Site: brandenburg
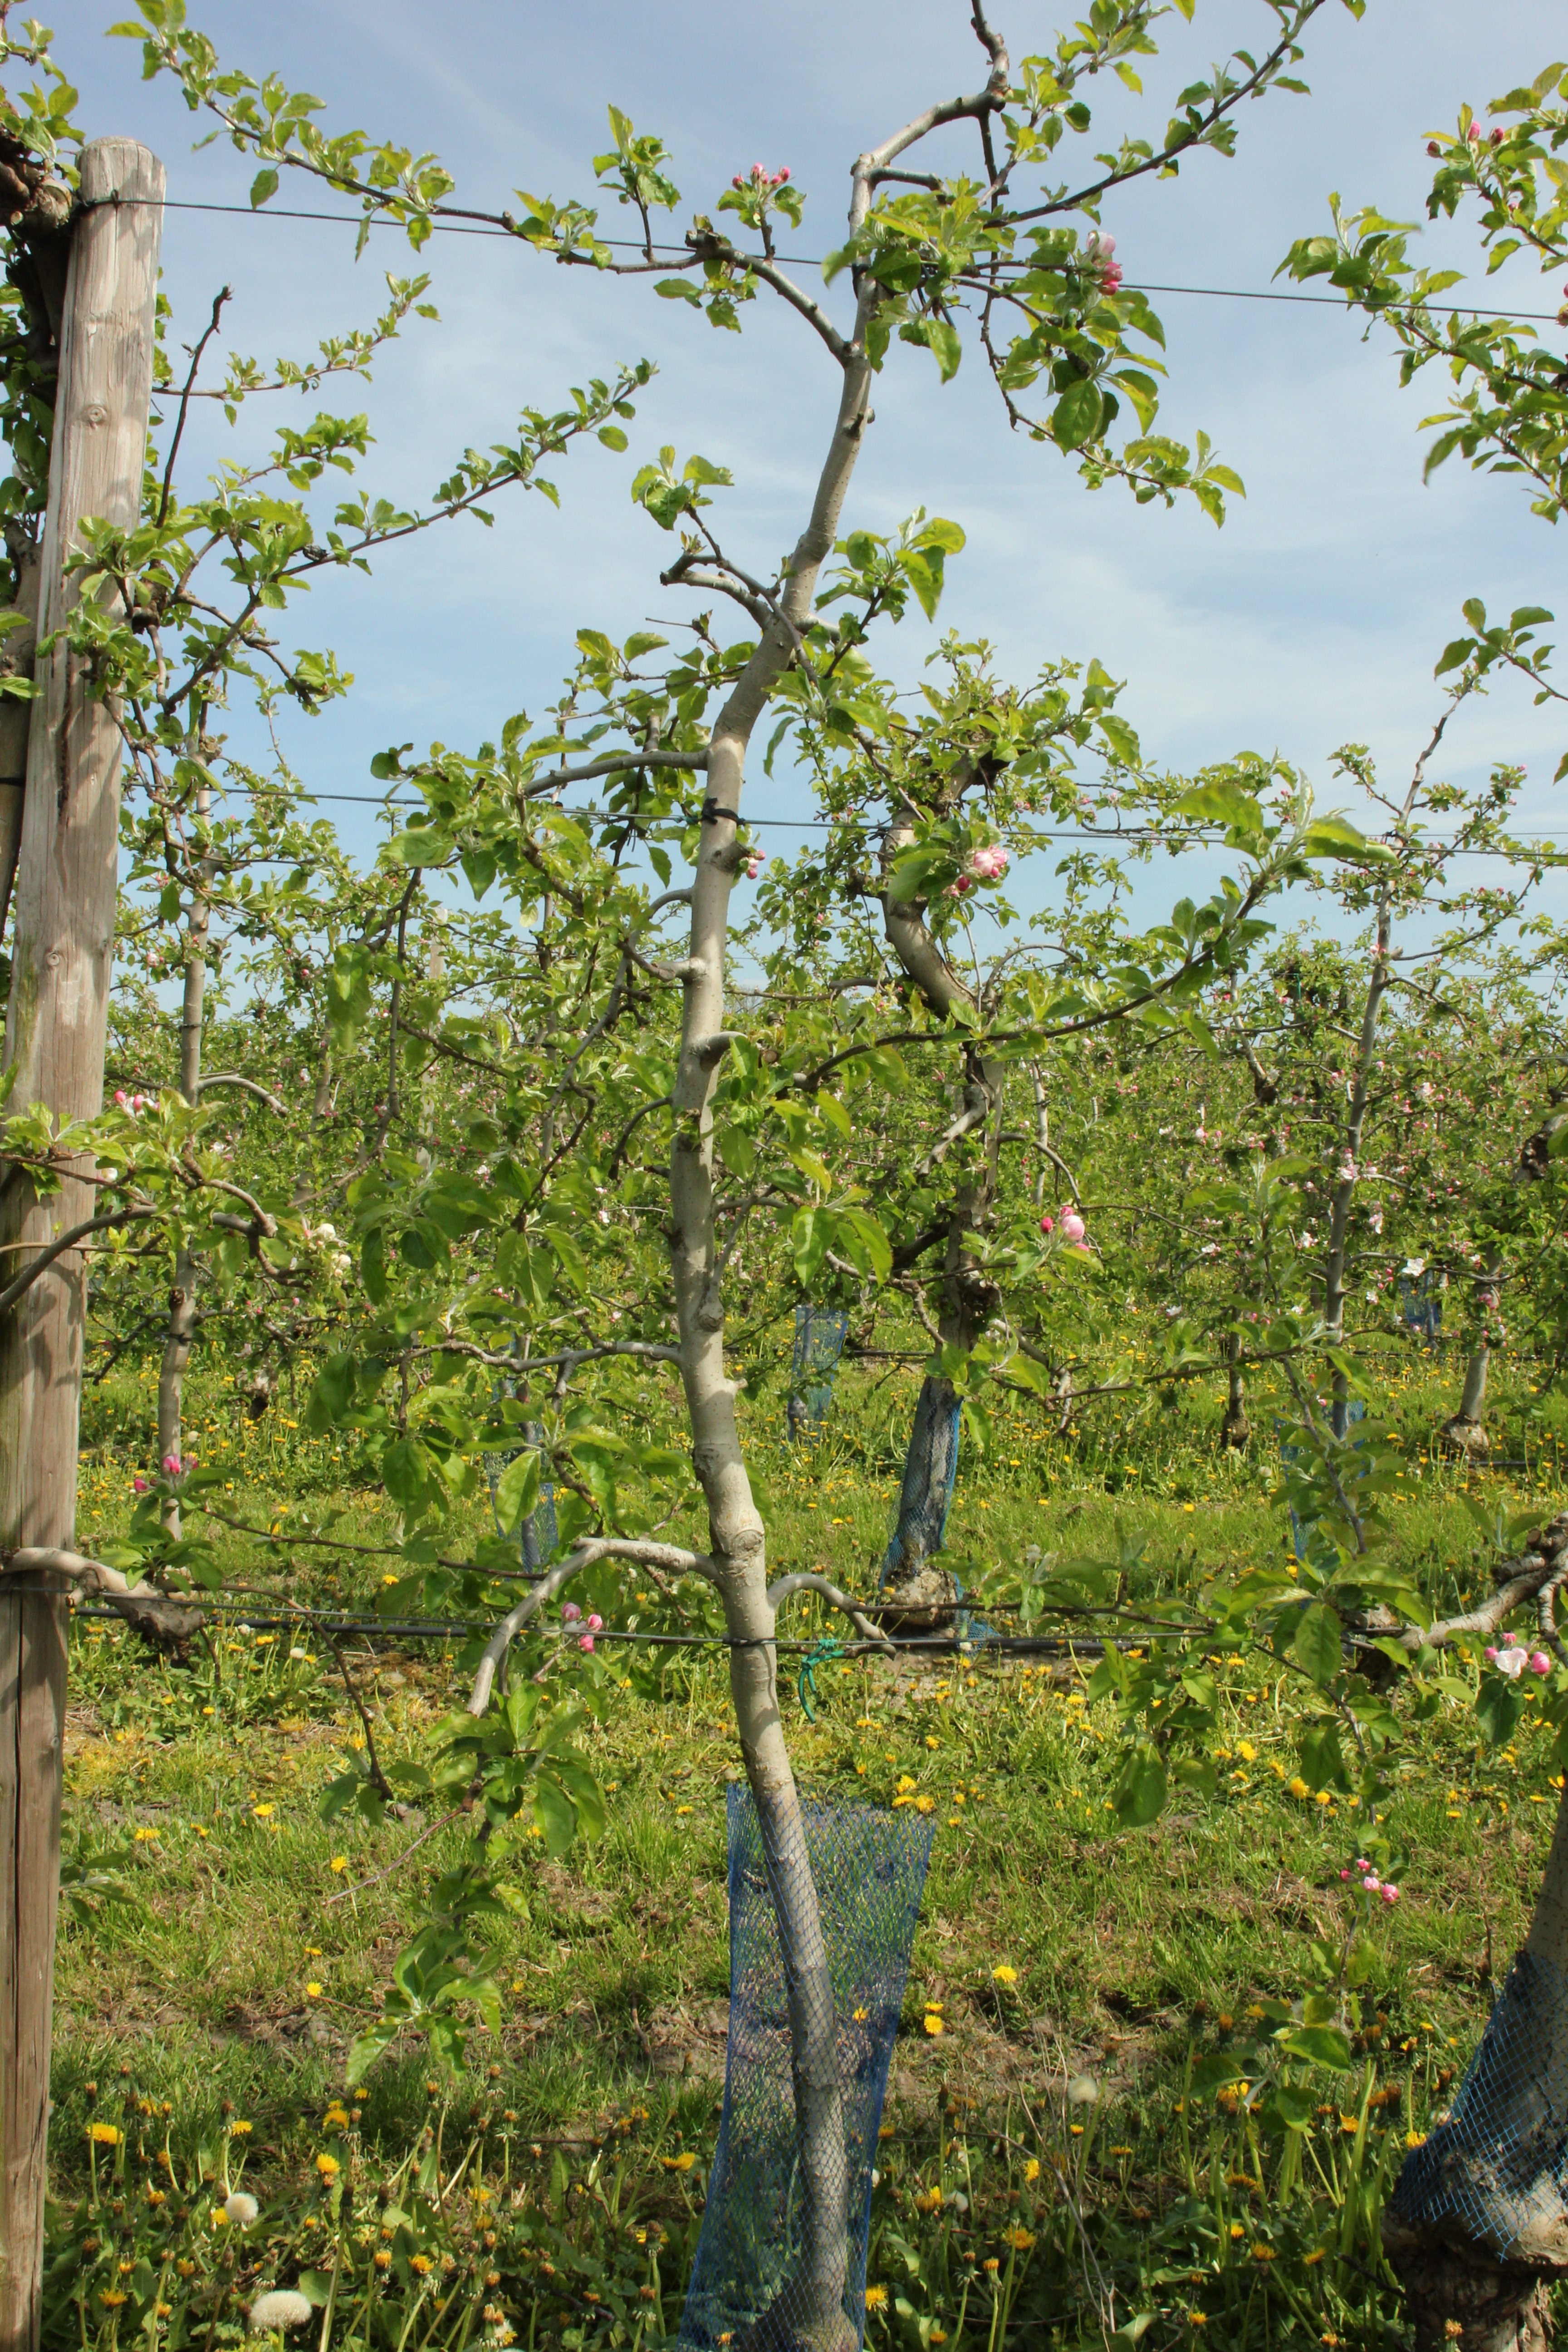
Growth stage (BBCH 60): Flowering